April 2051 lunar eclipse

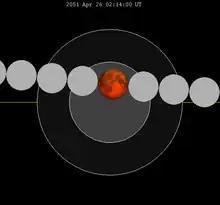
The Moon's hourly motion shown right to left

A total lunar eclipse will occur at the Moon’s ascending node of orbit on Wednesday, April 26, 2051, with an umbral magnitude of 1.2034. A lunar eclipse occurs when the Moon moves into the Earth's shadow, causing the Moon to be darkened. A total lunar eclipse occurs when the Moon's near side entirely passes into the Earth's umbral shadow. Unlike a solar eclipse, which can only be viewed from a relatively small area of the world, a lunar eclipse may be viewed from anywhere on the night side of Earth. A total lunar eclipse can last up to nearly two hours, while a total solar eclipse lasts only a few minutes at any given place, because the Moon's shadow is smaller. Occurring about 2.6 days after apogee (on April 23, 2051, at 12:00 UTC), the Moon's apparent diameter will be smaller.